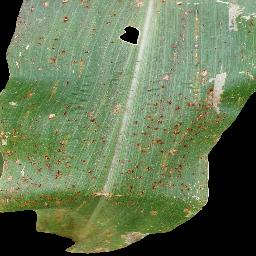
Label: Corn_(Maize)___Common_Rust